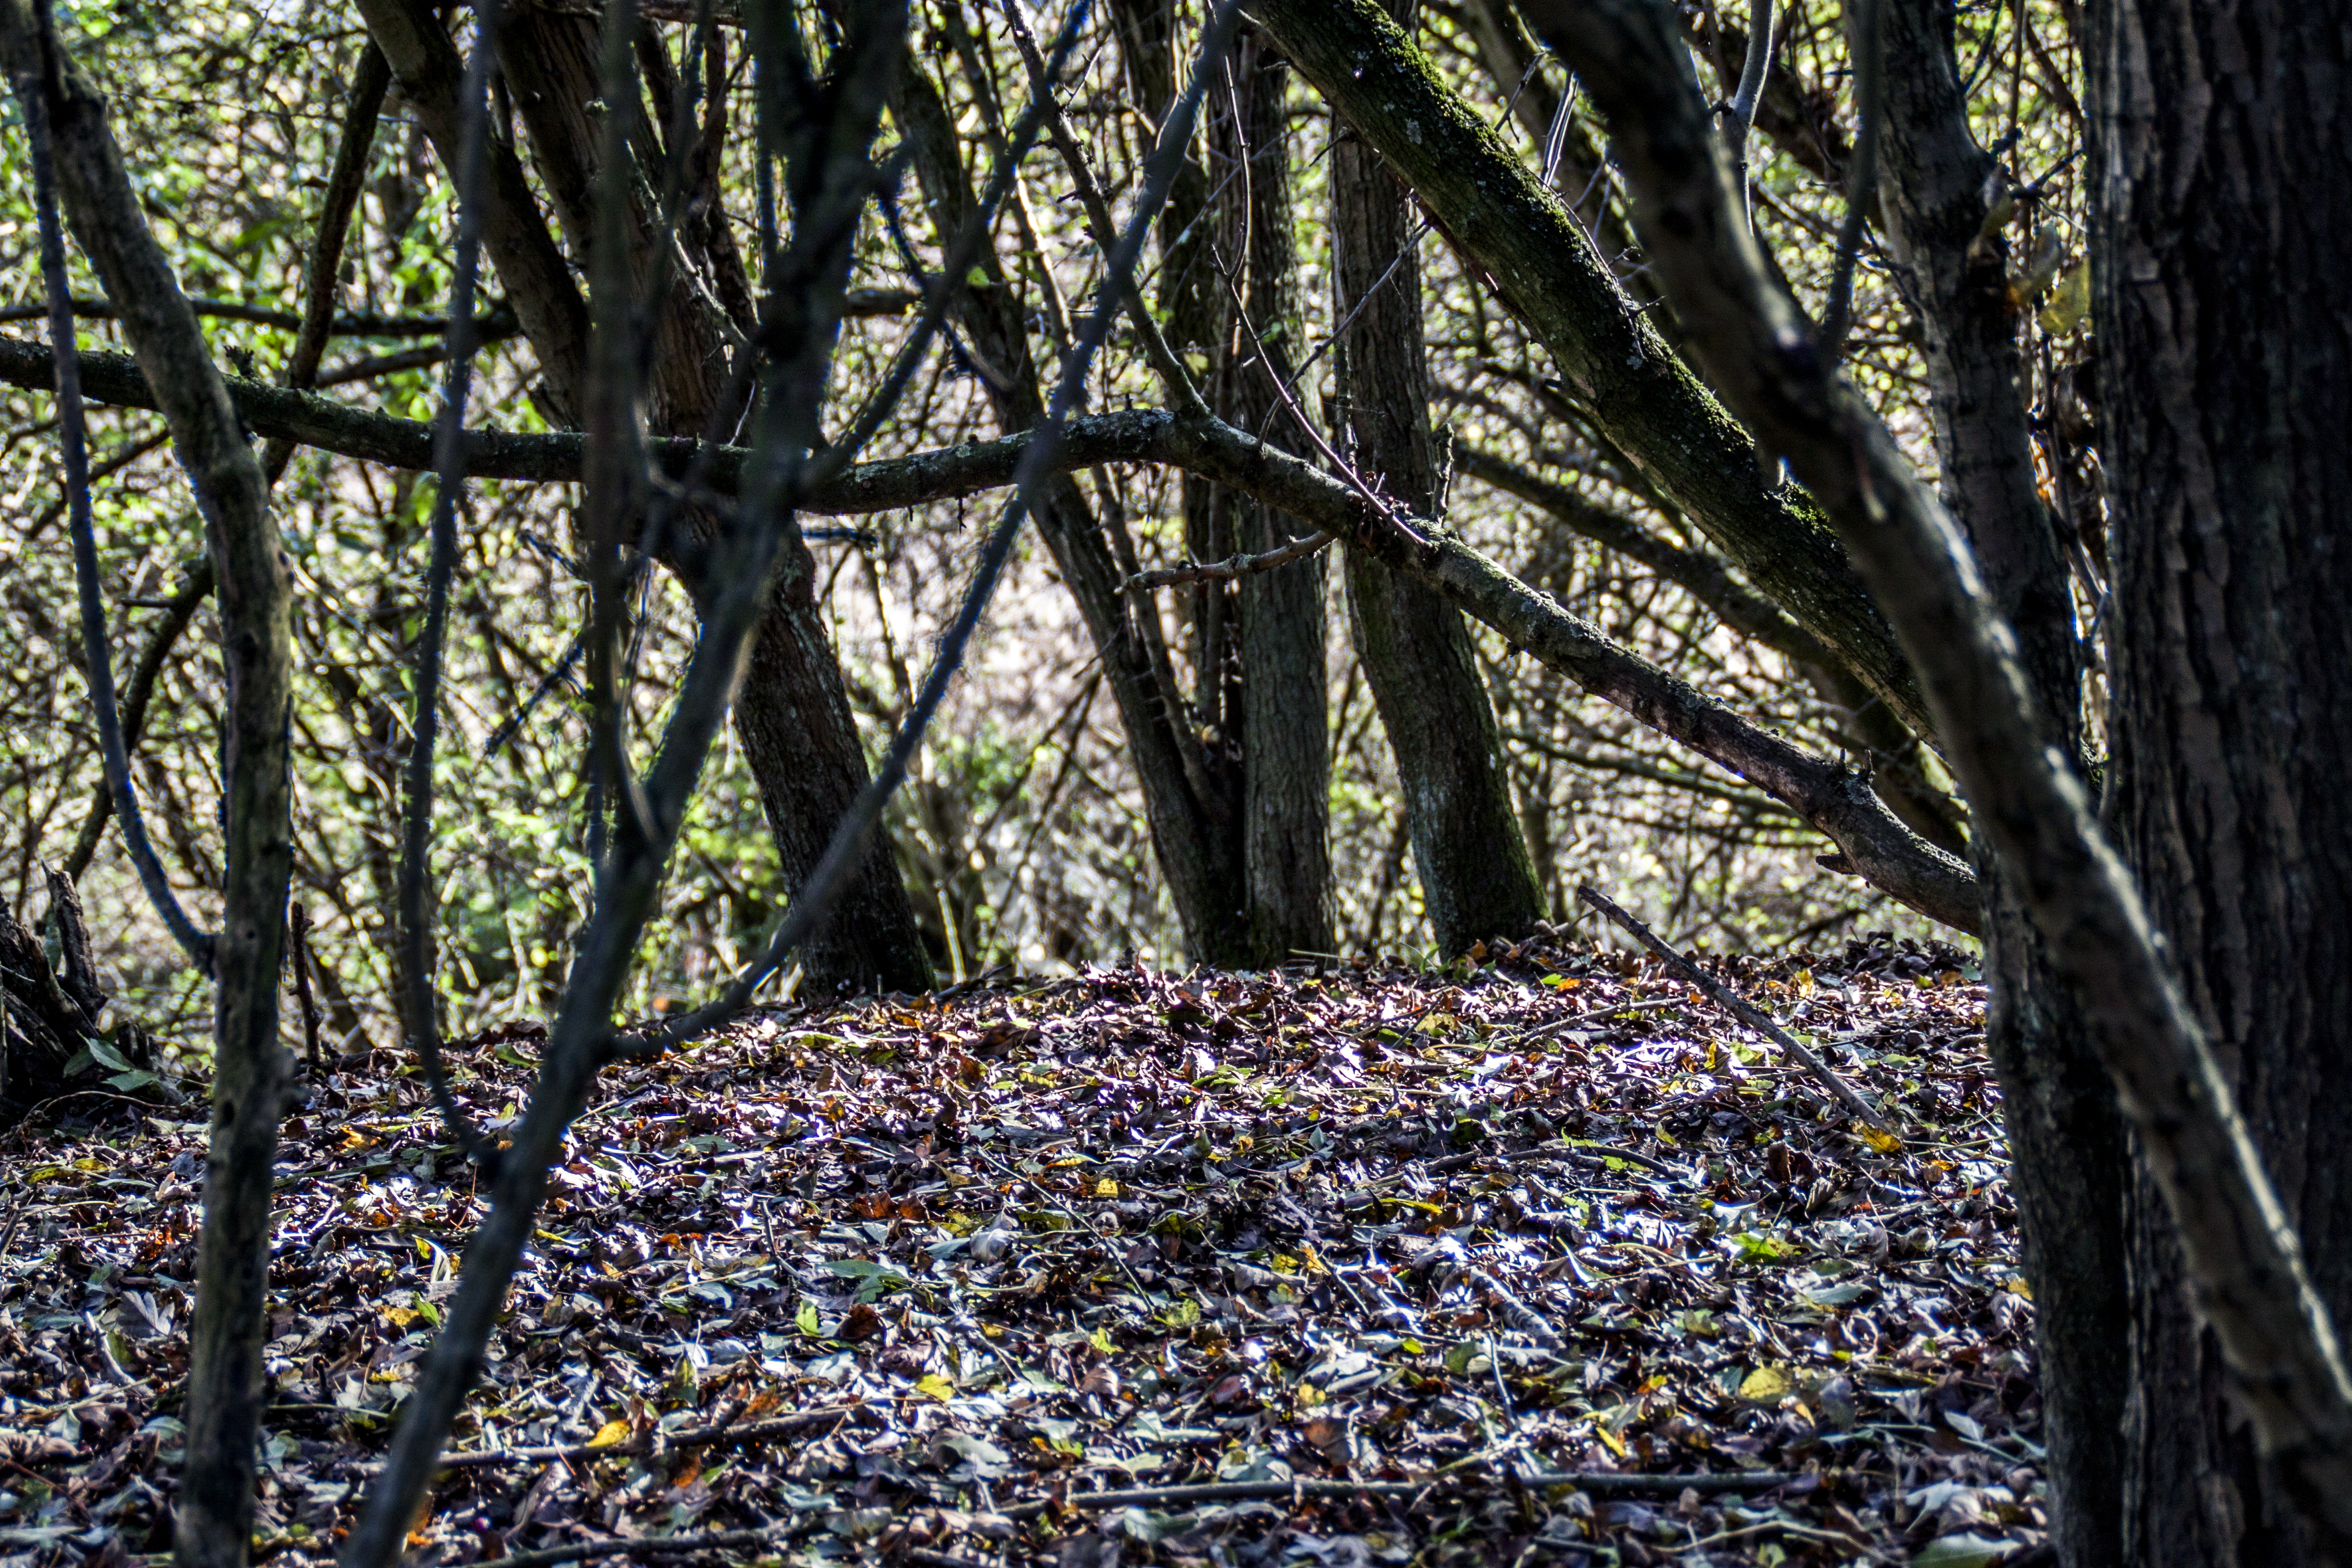
tree, nature, forest, branch, plant, sunlight, leaf, flower, jungle, autumn, botany, flora, season, uk, rainforest, deciduous, woodland, habitat, ecosystem, peterborough, dogsthorpe, oldbrickpitland, natural environment, woody plant